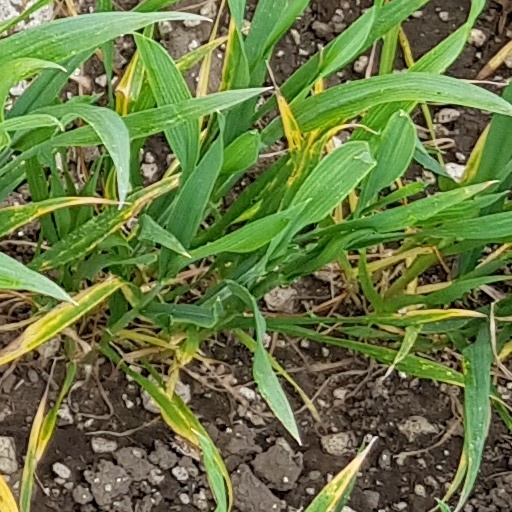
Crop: wheat